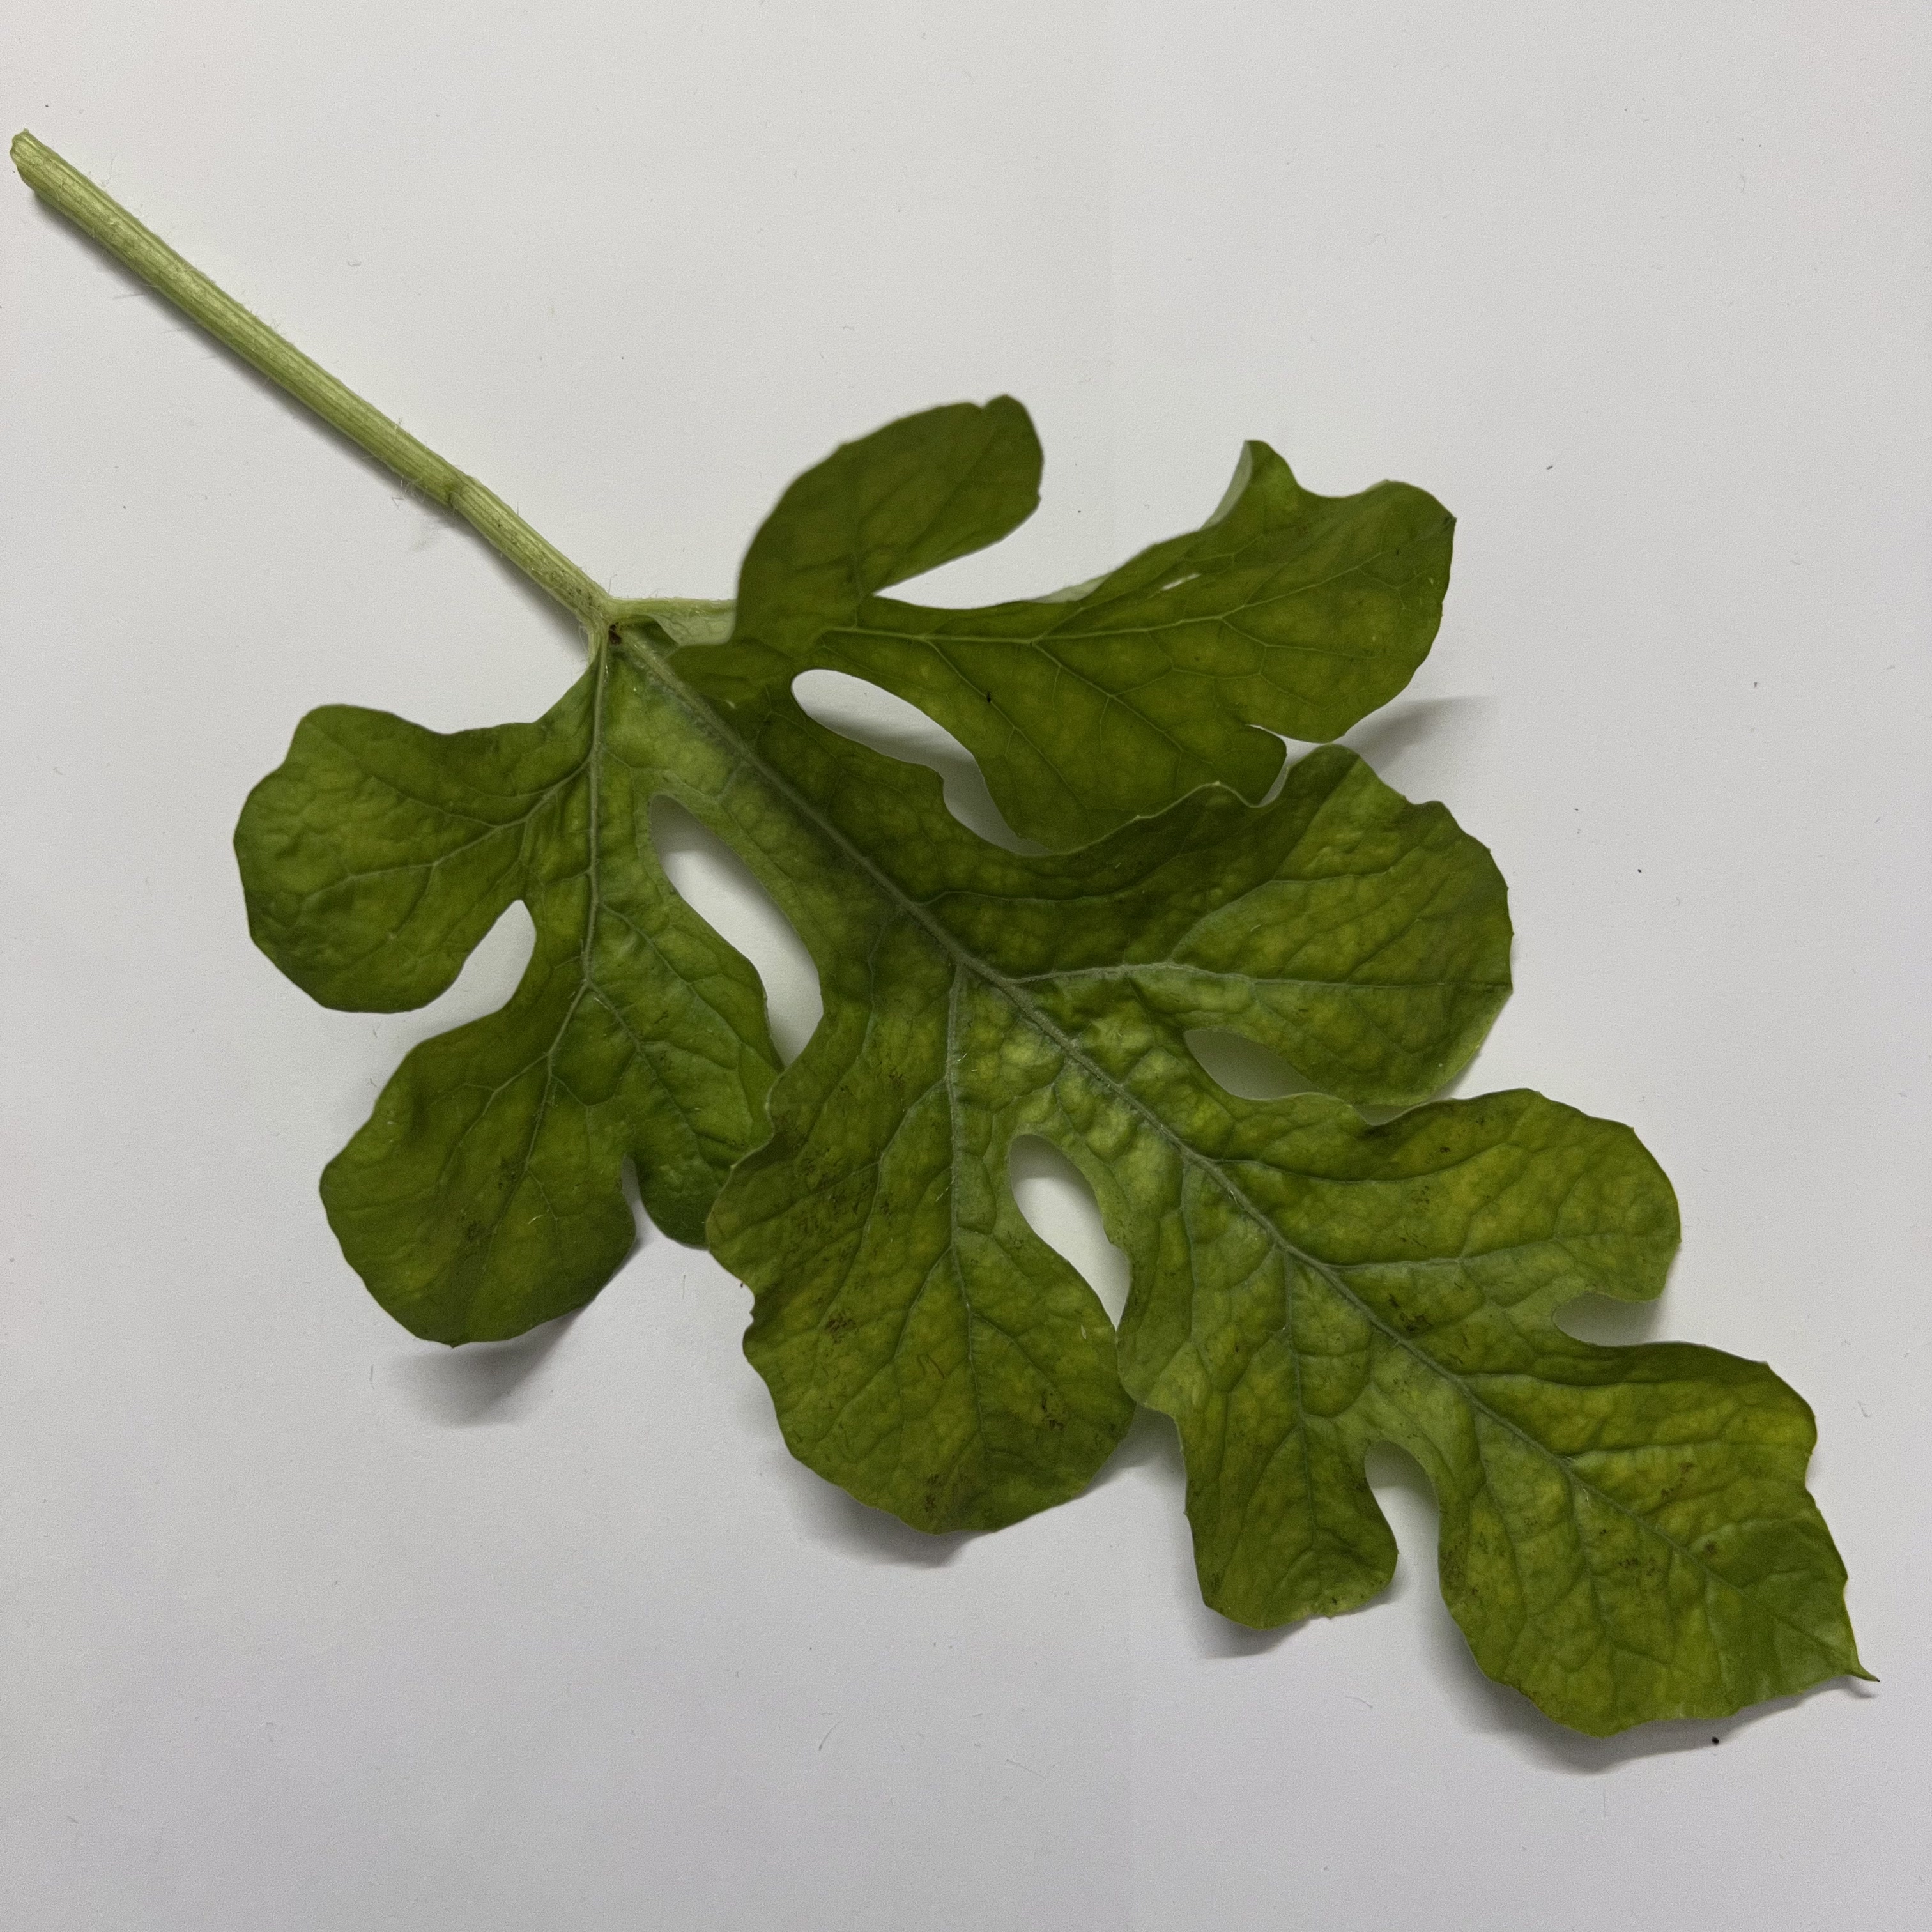
Label: Mosaic_Virus